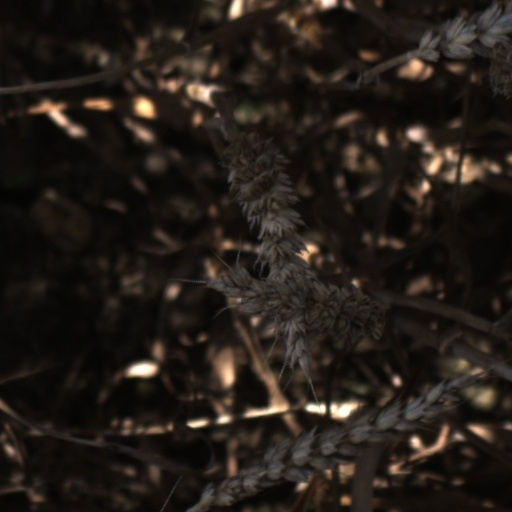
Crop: wheat